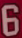
Number: 6